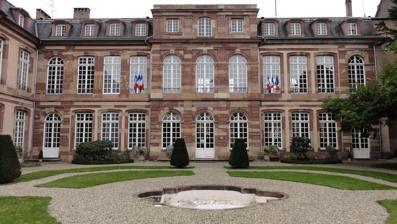
Building: Hôtel des Deux-Ponts
Country: France
Year built: 1755
Civic in Strasbourg, France Hôtel des Deux-Ponts Façade and garden on Place Broglie Hôtel des Deux-Ponts in relation to the city of Strasbourg Former names Hôtel de Gayot Alternative names Hôtel du gouverneur militaire General information Type Civic Architectural style Baroque Location Strasbourg , France Coordinates 48°35′06″N 7°45′06″E / 48.58500°N 7.75167°E / 48.58500; 7.75167 Current tenants French Armed Forces Construction started 1754 Completed 1755 Design and construction Architect(s) Joseph Massol , Georges Michel Muller The Hôtel des Deux-Ponts , formerly known as the Hôtel Gayot and currently as the Hôtel du gouverneur militaire , is a historic building located on Place Broglie on the Grande Île in the city center of Strasbourg , in the French department of the Bas-Rhin . It has been classified as a Monument historique since 1921. The Hôtel des Deux-Ponts is currently used as the official residence of the military governor of Strasbourg. History The Hôtel was designed as a hôtel particulier for the brothers, royal moneylenders François-Marie Gayot and Félix-Anne Gayot and built in 1754-55 featuring a courtyard, two ornate façades, a grand portal and a French garden . In 1770, it was sold by François-Marie Gayot to count palatine Christian IV of Zweibrücken ( German : zwei Brücken = English: two bridges = French : deux ponts ). Maximilian Joseph of Zweibrücken-Birkenfeld, the future King Maximilian I of Bavaria lived there from 1770 until 1790. His son and successor on the Bavarian throne , Ludwig I of Bavaria , was born in this palace on 25 August 1786. The hôtel became state-owned ( bien public ) in the wake of the French Revolution in 1791 and has served as the official residence for military governors and chiefs of staff since, including during the periods when Strasbourg was a German town again (1871–1918 and 1940–1944). It is not open for tourists apart on special days such as European Heritage Days . Gallery Panoramic view through the garden on Place Broglie Plaque for Maximilian I Joseph of Bavaria Main portal on Rue brûlée . The courtyard right behind is rarely seen. Lower part of entrance hall Ceiling of entrance hall with a fresco by Joseph Melling (1785) A working and reception room References ^ Base Mérimée : Hôtel des Deux Ponts ou Hôtel du Gouverneur militaire , Ministère français de la Culture. (in French) External links Media related to Hôtel des Deux-Ponts at Wikimedia Commons Hôtel du gouverneur militaire - place Broglie Archived 2016-03-04 at the Wayback Machine on archi-wiki.org (in French) Literature Recht, Roland; Foessel, Georges; Klein, Jean-Pierre: Connaître Strasbourg , 1988, ISBN 2-7032-0185-0 , pages 119–120 See also Palais Rohan Hôtel de Hanau Hôtel de Klinglin Hôtel du grand doyenné